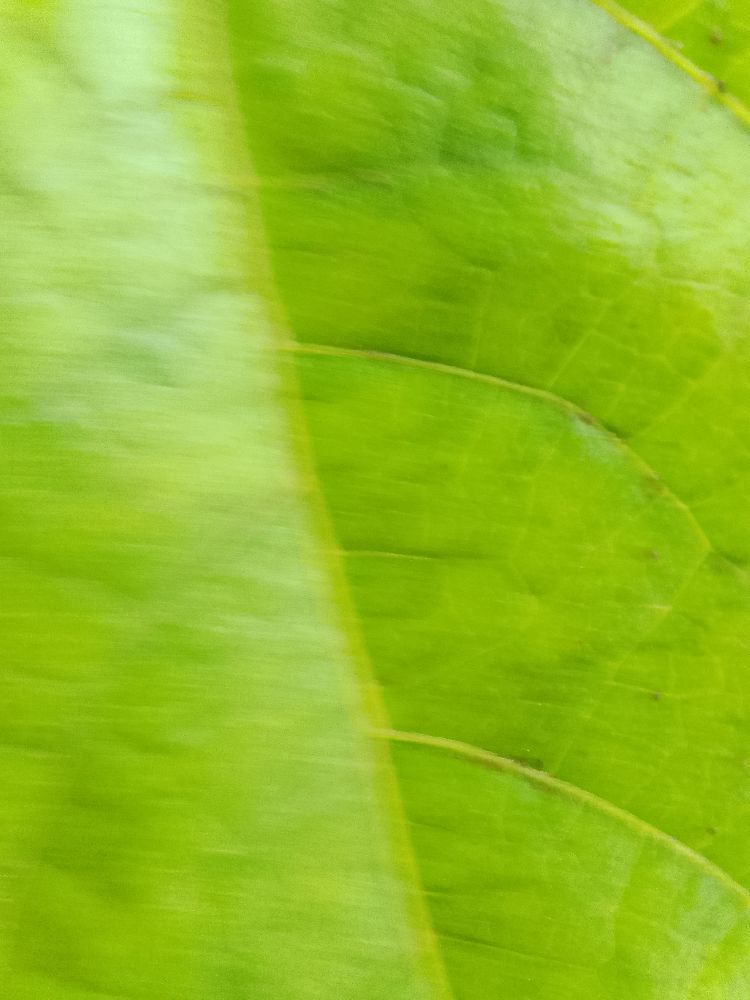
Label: healthy